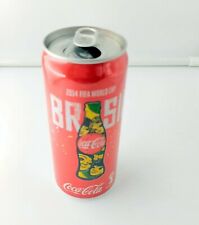
Waste category: metal